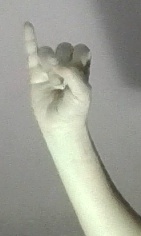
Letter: meem